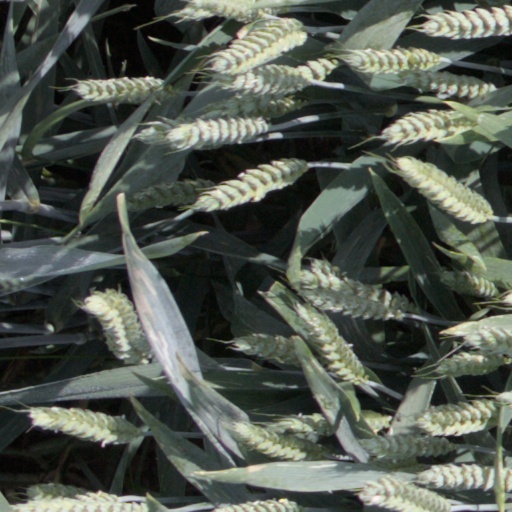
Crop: wheat